Split Synagogue

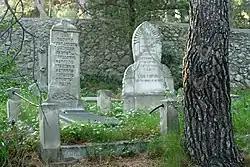
Graves inside the Jewish cemetery.

The old Jewish cemetery is located on Mount Marjan, a hill overlooking Split. It was established in 1573, and contains 700 tombstones, the oldest dating from 1717. The tombstones are in the Sephardi tradition, with some shaped like a sarcophagus roof, while others are flat, slightly inclined rectangular slabs. The inscriptions in Hebrew, although some of the newer monuments contain either Italian or Croatian. The entrance gate to the cemetery is next to a café that had formerly functioned as a mikveh, and still inscribed with the Jewish prayer "Tziduk Hadin" at the entrance.